Eduardo (album)

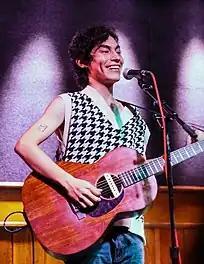
Maverick in July 2021

During his debut in music scene and the sudden commercial success of his first two records during 2018 and 2019, in part thanks to the popularity of his music on social media, Maverick began to suffer a series of harassment and ridicule in the same media that made him famous, receiving almost daily messages inciting hatred, suicide and death threats directed towards him and his family. Finally, in November 2019, Maverick made a statement on his Twitter account explaining his opinion about the harassment.